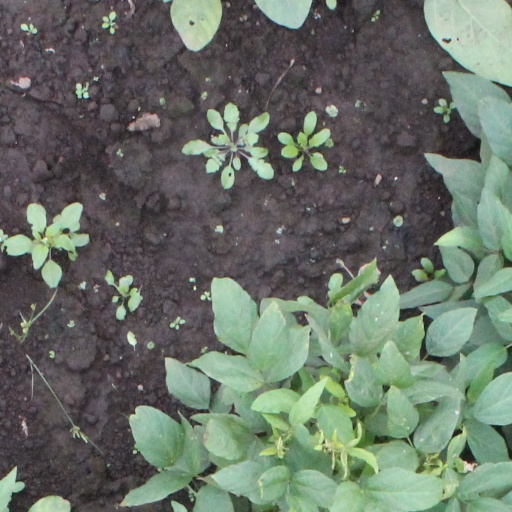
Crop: soybean